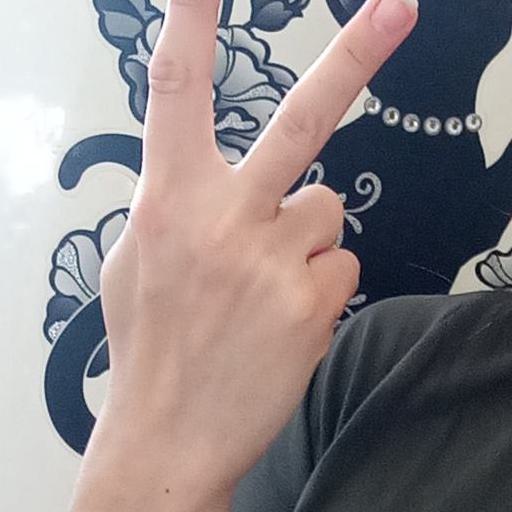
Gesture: peace_inverted